Ted Kennedy

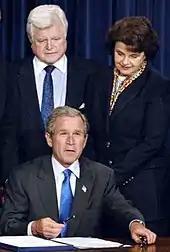
Kennedy at the 2002 signing of a border security bill, with Senator Dianne Feinstein and President George W. Bush

Kennedy decided to seek the Democratic nomination in the 1980 presidential election by launching an unusual, insurgent campaign against the incumbent Carter. A midsummer 1978 poll showed that Democrats preferred Kennedy over Carter by a 5-to-3 margin. Through summer 1979, as Kennedy deliberated whether to run, Carter was not intimidated despite his 28 percent approval rating, saying publicly: "If Kennedy runs, I'll whip his ass." Carter later asserted that Kennedy's constant criticism of his policies was a strong indicator Kennedy was planning to run. Labor unions urged Kennedy to run, as did some Democratic party officials who feared Carter's unpopularity could result in heavy losses in the 1980 congressional elections. Kennedy decided to run in August 1979, when polls showed him with a 2-to-1 advantage over Carter; Carter's approval rating slipped to 19 percent. Kennedy formally announced his campaign on November 7, 1979, at Boston's Faneuil Hall. He had already received substantial negative press from a rambling response to the question "Why do you want to be President?" during an interview with Roger Mudd of CBS News a few days earlier. The Iranian hostage crisis, which began on November 4, and the Soviet invasion of Afghanistan, which began on December 27, prompted the electorate to rally around the president and allowed Carter to pursue a Rose Garden strategy of staying at the White House, which kept Kennedy's campaign out of the headlines.